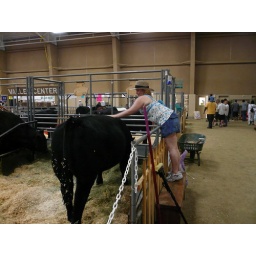
Rebecca petting a big black cow at the Del Mar Fair in San Diego, 2008. Rebecca petting a big black cow at the Del Mar Fair in San Diego, 2008